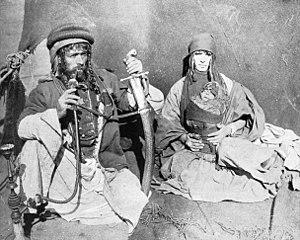
Les Bédouins désignent des nomades arabes vivant de l'élevage des caprins, des ovins et des camélidés, principalement dans les déserts d'Arabie, de Syrie, du Sinaï et du Sahara. Cette population arabe d'environ 4 millions de personnes est reconnaissable par ses dialectes, sa culture et sa structure sociale spécifiques. De nos jours, seuls environ 5 % des Bédouins du Moyen-Orient sont encore nomades, tandis que quelques Bédouins du Sinaï sont encore semi-nomades. Pour certains Bédouins, il ne faut qu'appartenir à une tribu d'origine bédouine pour se revendiquer Bédouin, mais pour d'autres il faut de plus mener une vie de nomade, ce qui en exclut les sédentaires.